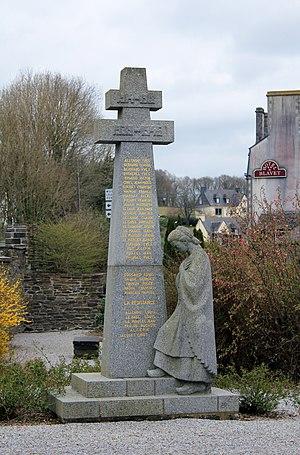
Église Notre-Dame-de-la-Fosse (Gouarec), monument aux morts